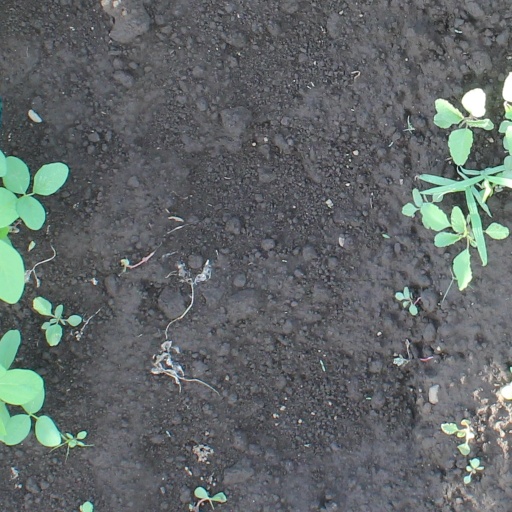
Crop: soybean